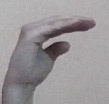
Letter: jeem